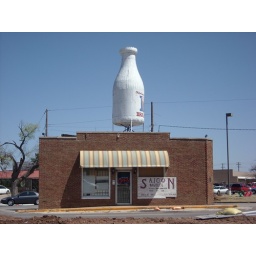
This tiny structure is known as the milk bottle building in Oklahoma City. Currently, it's a Franco-Vietnamese baguette shop.